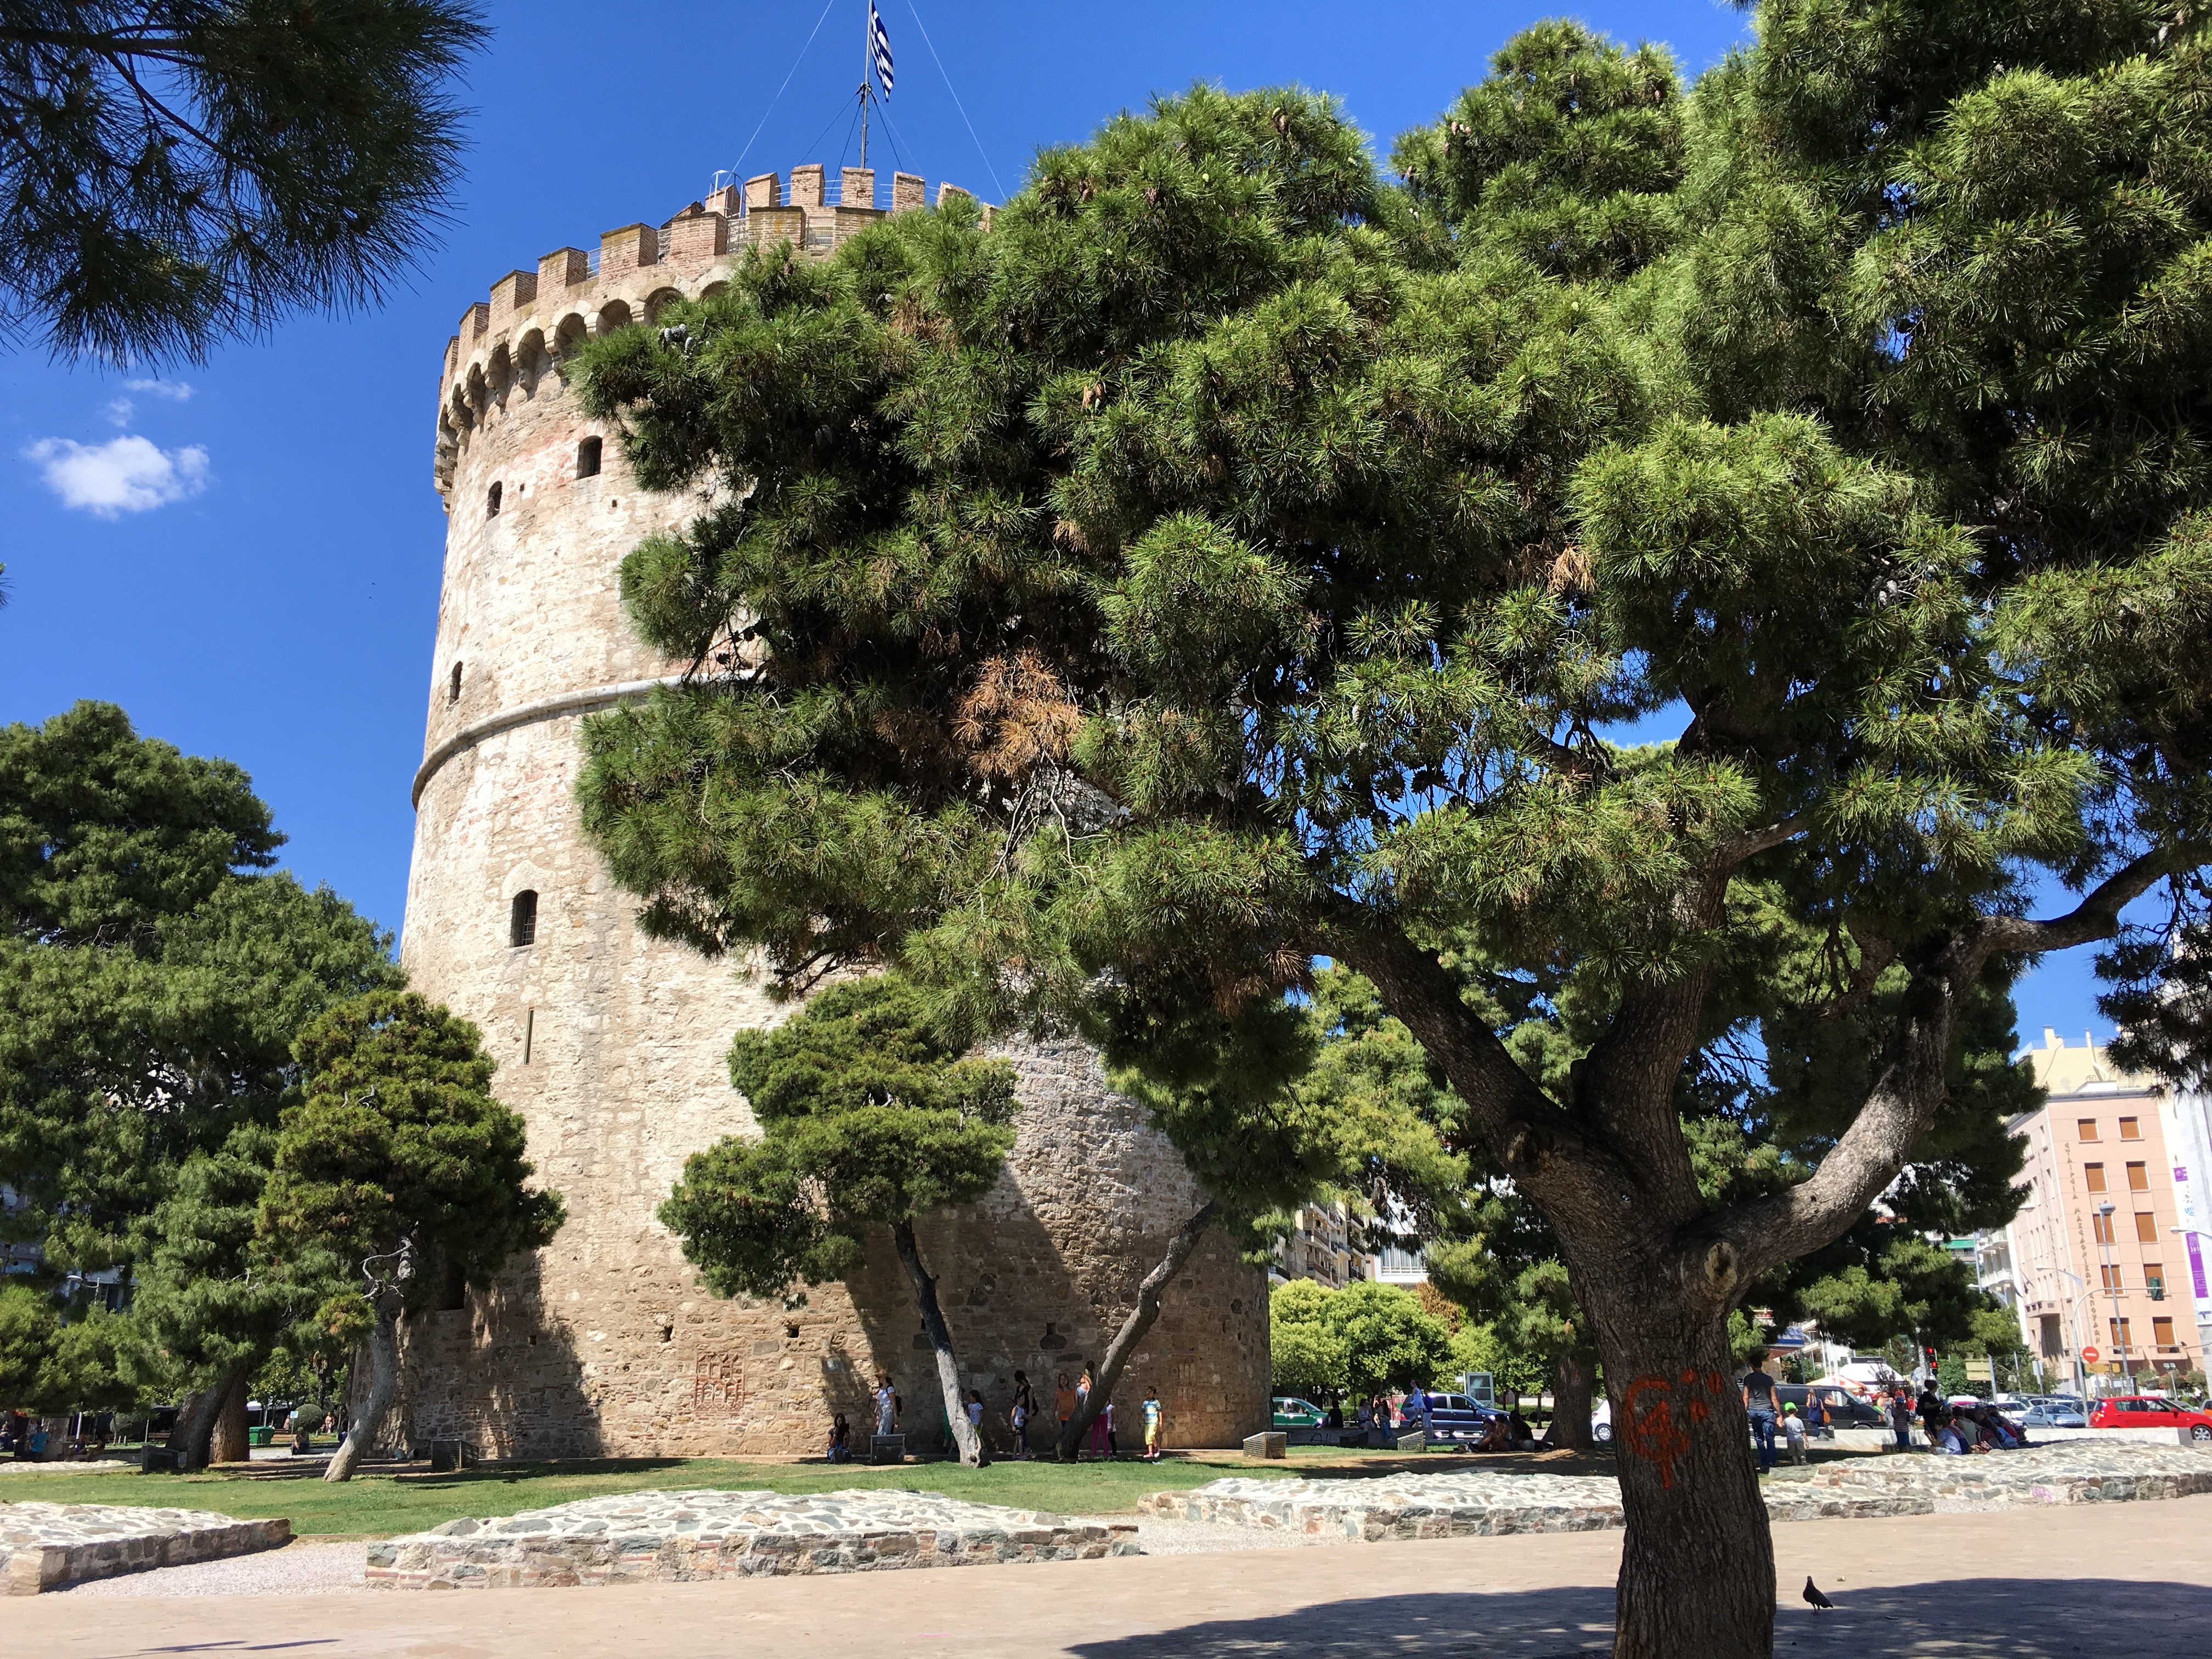
landscape, tree, monument, tower, plaza, garden, tourism, greece, history, estate, thessaloniki, the white tower, woody plant